Death Warrant (film)

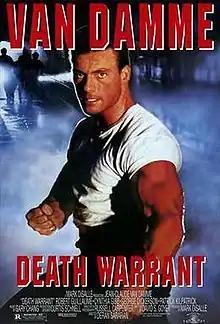
Theatrical release poster

Death Warrant is a 1990 American prison action thriller film directed by Deran Sarafian, produced by Mark di Salle, and starring Jean-Claude Van Damme. The film was written by David S. Goyer while a student at USC, and was Goyer's first screenplay to be sold and produced commercially. In the film, police detective Louis Burke is going into a prison facility in California as an undercover cop in order to find out who was behind a mysterious series of murders, and finds himself locked up with his nemesis: Christian Naylor, a psychotic serial killer who calls himself "The Sandman," who sets out to exact revenge upon him after getting into prison.